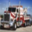
Label: truck